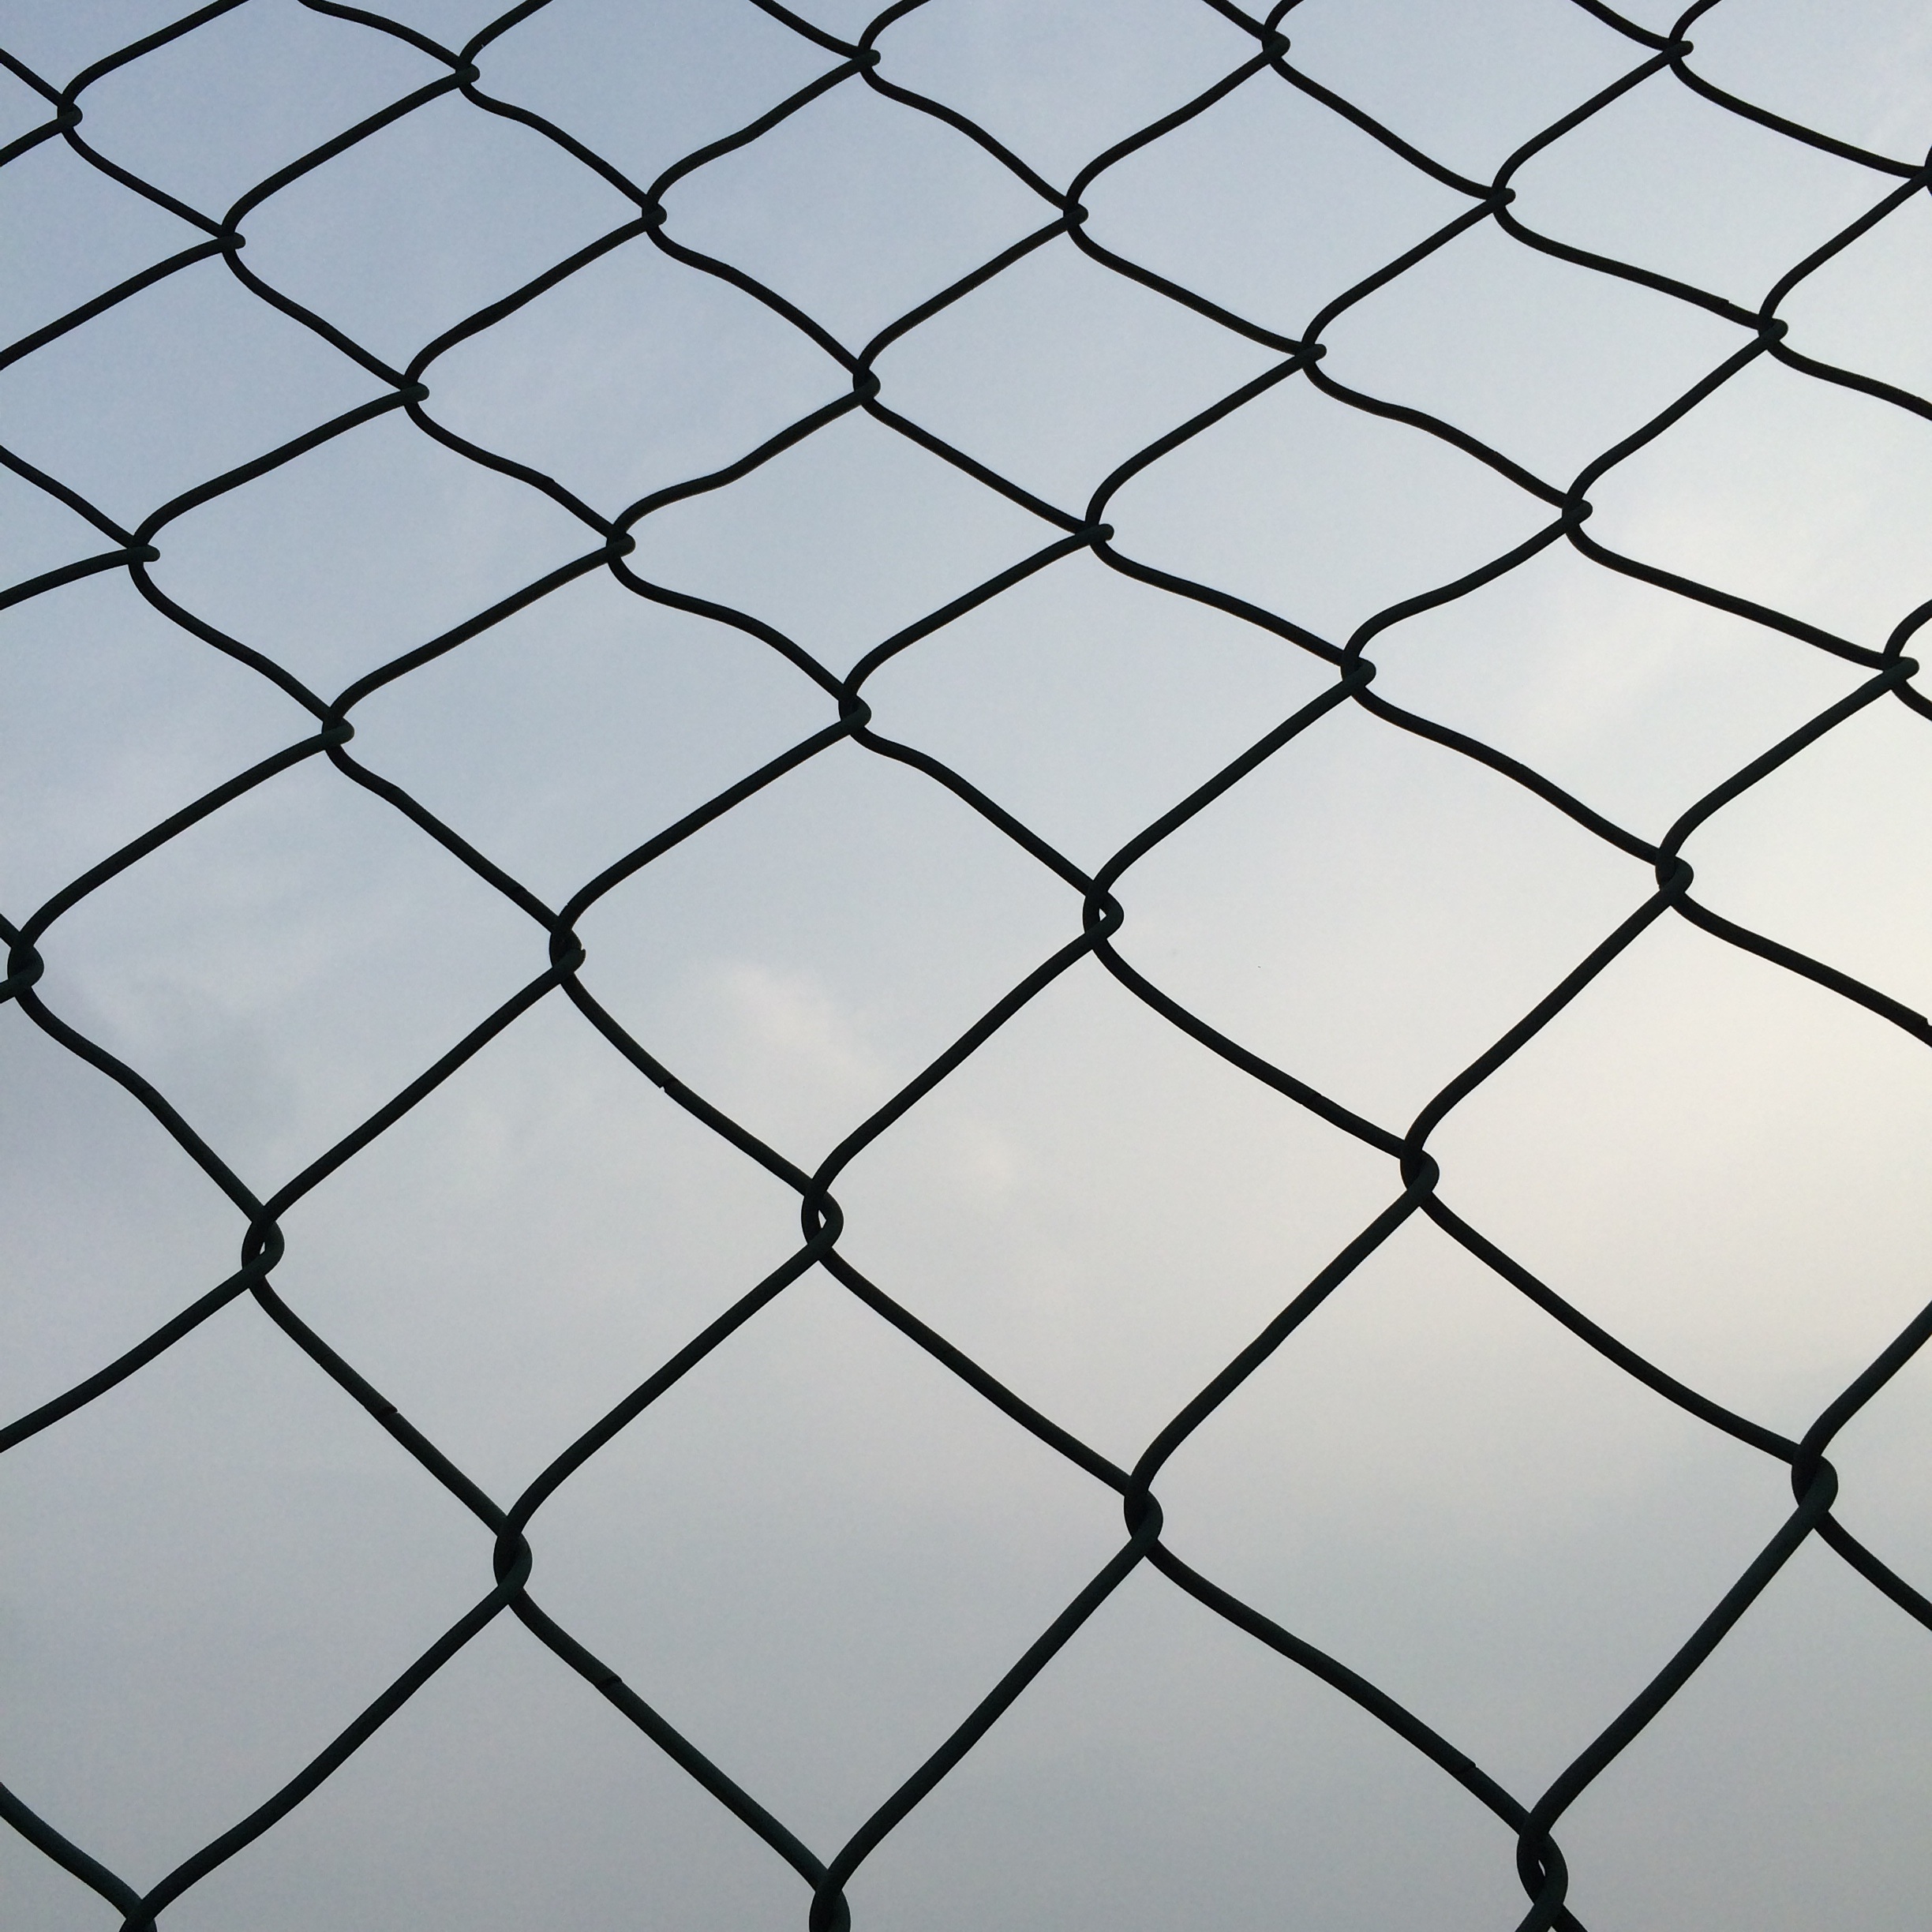
floor, pattern, line, tile, material, circle, art, playground, net, symmetry, mesh, shape, flooring, road surface, purse seine, outdoor structure, chain link fencing